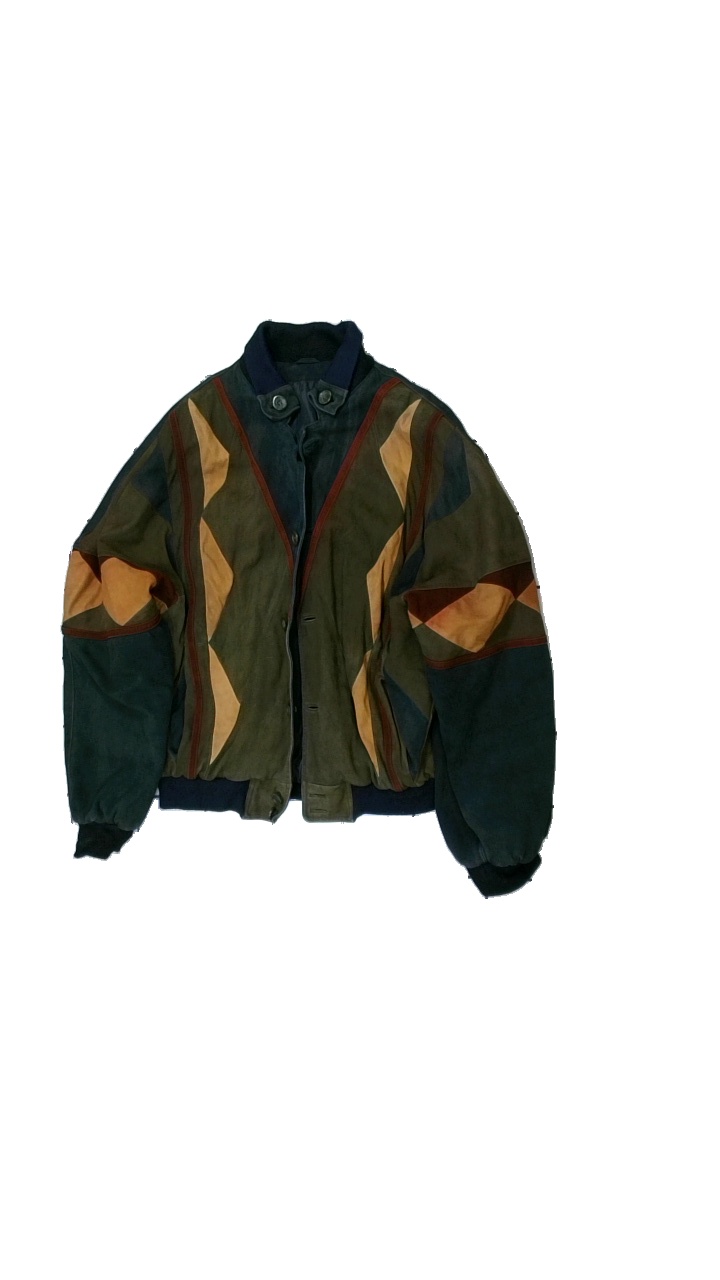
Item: Jacket (Unisex)
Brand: Giova
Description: Vintage jacka med mönster
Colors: Blue, Yellow, Red, Brown
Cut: Turtle neck
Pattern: Geometric print
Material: Läder
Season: All
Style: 80s
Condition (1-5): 3
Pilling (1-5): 3
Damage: smuts fläckar
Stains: Minor
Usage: Reuse
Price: <50